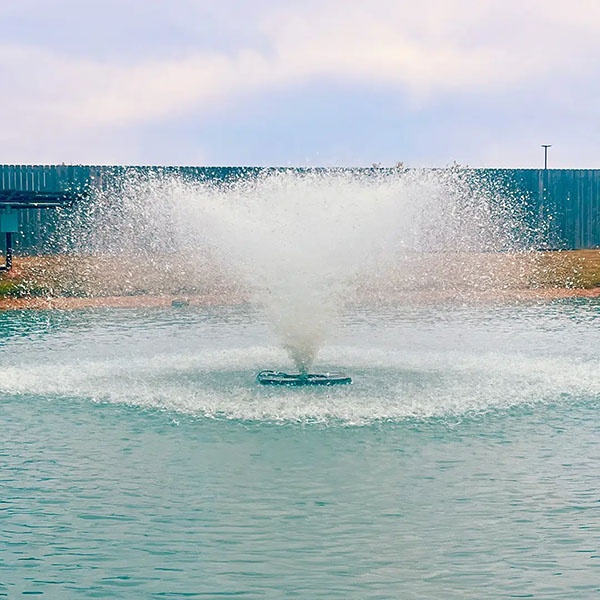
Outdoor Water Solutions Classic Series Aerating Fountain 2hp 350ft
Classic Series Aerating Fountain – 2HP, 350FT Cable A powerful aerating fountain designed to improve water quality and add a striking visual element to your pond or lake. With a 2HP motor and a 350-foot power cable, this system delivers reliable performance for large bodies of water. The energy-efficient motor operates on 230V single-phase power, ensuring long-lasting operation with minimal maintenance. Reliable Performance for Large Ponds This aerating fountain combines beauty with function, circulating water to support oxygen levels and promote a healthier aquatic environment. The high-flow design delivers an impressive display while preventing stagnation and algae buildup. Durable and Energy-Efficient Built to withstand tough conditions, the fountain features a corrosion-resistant motor and high-quality materials for long-term use. The energy-efficient design reduces power consumption while maintaining strong water movement. Easy Installation and Operation The 350-foot power cable provides flexibility in placement, making it easy to position the fountain for maximum impact. With a simple installation process, you can quickly set up and enjoy a stunning water feature with practical aeration benefits. Features: 2HP Motor – Delivers powerful aeration and an attractive water display. 350FT Power Cable – Long reach for flexible placement in large ponds or lakes. Energy-Efficient Operation – Runs on 230V single-phase power with low energy consumption. Corrosion-Resistant Design – Built to last with durable, high-quality materials. Aeration Benefits – Improves water circulation and helps prevent algae buildup.
Brand: Outdoor Water Solutions
Category: Hardware > Hardware Pumps > Pool, Fountain & Pond Pumps > Fountain Pumps